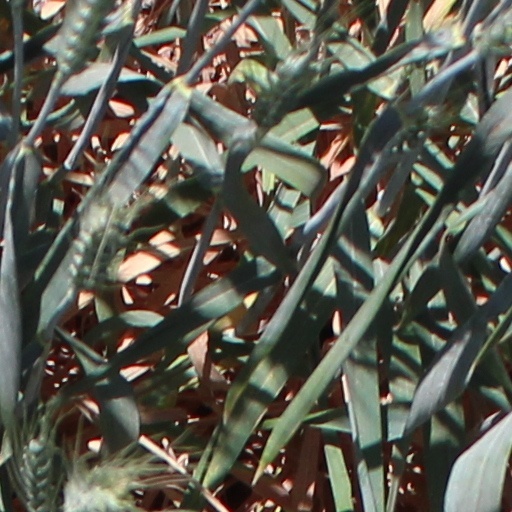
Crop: wheat